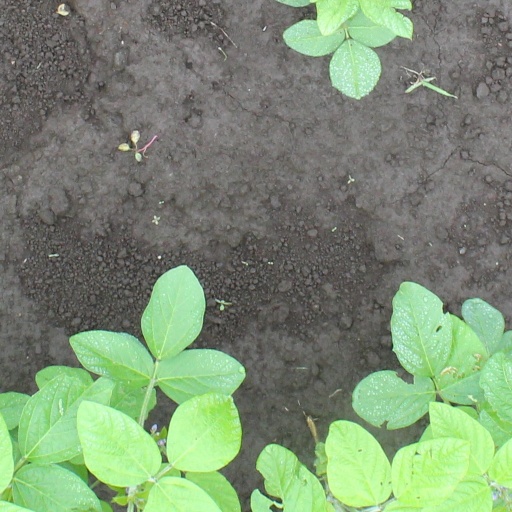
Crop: soybean